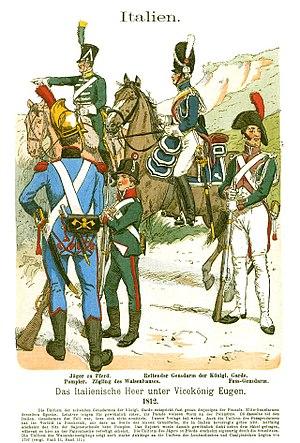
L’armée du Royaume d'Italie, active de 1805 à 1814, est une armée de terre créée par le vice-roi d'Italie Eugène de Beauharnais. Sous le Premier Empire, les États vassaux de la France napoléonienne, en particulier le royaume d'Italie, s'efforcent de mettre une armée sur pied. En Italie, ce projet se fait dans la lignée des attentes d'Eugène de Beauharnais, général d'Empire et vice-roi du pays, où la conscription a été instaurée en 1802 par la République italienne. L'organisation d'une telle armée a aussi pour but de s'émanciper de la présence des troupes françaises d'occupation, chargées du contrôle du territoire. Ainsi, en 1806, ce sont 40 000 soldats impériaux qui cantonnent dans le royaume de Naples. L'émergence des armées nationales permet non seulement de réduire les coûts d'entretien des contingents français et de garantir en partie l'autonomie des nouveaux royaumes, mais également de créer, pour la première fois, un sentiment d'unité chez les soldats italiens.